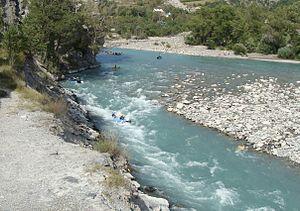
Rafting sur la Durance à la hauteur d'Embrun (Hautes-Alpes)
L'Eau vive est un film français réalisé par François Villiers et sorti en 1958.